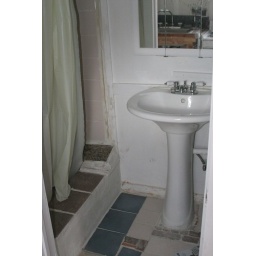
F. Bathroom, not kitchen is opposite bath in hallway-see kitchen sink reflected in mirror